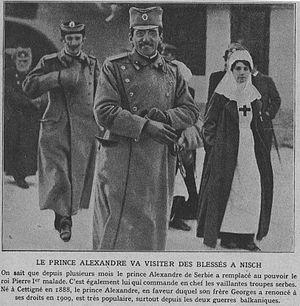
Alexandre de Serbie en visite sur le front de la Drina.